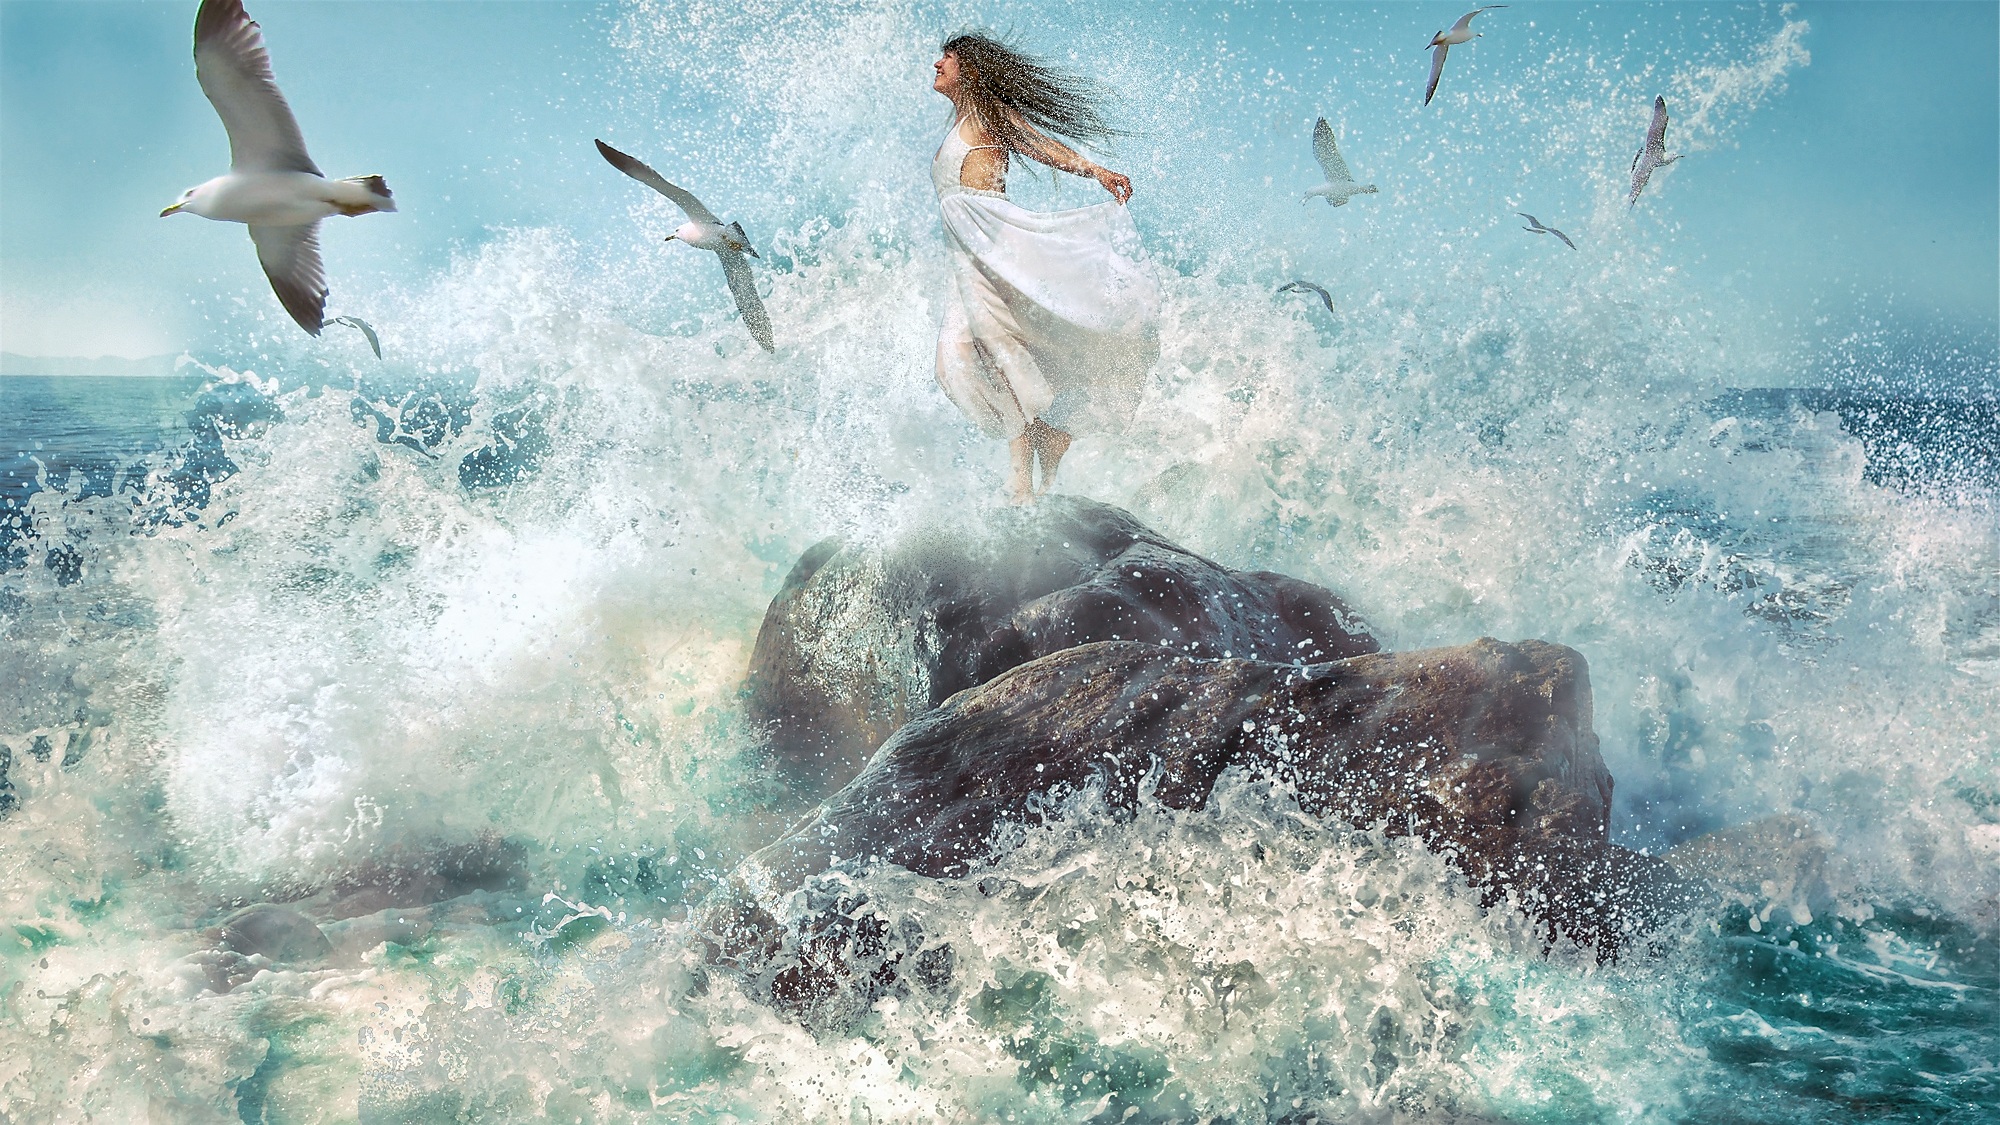
sea, coast, ocean, bird, sky, woman, white, wave, fly, stone, seagull, female, underwater, flight, fresh, blue, float, fish, long hair, girls, dress, seabirds, beauty, simple, billow, the waves, the sea, blue sky and white clouds, artistic conception, women's, wind wave, marine biology, shore stone